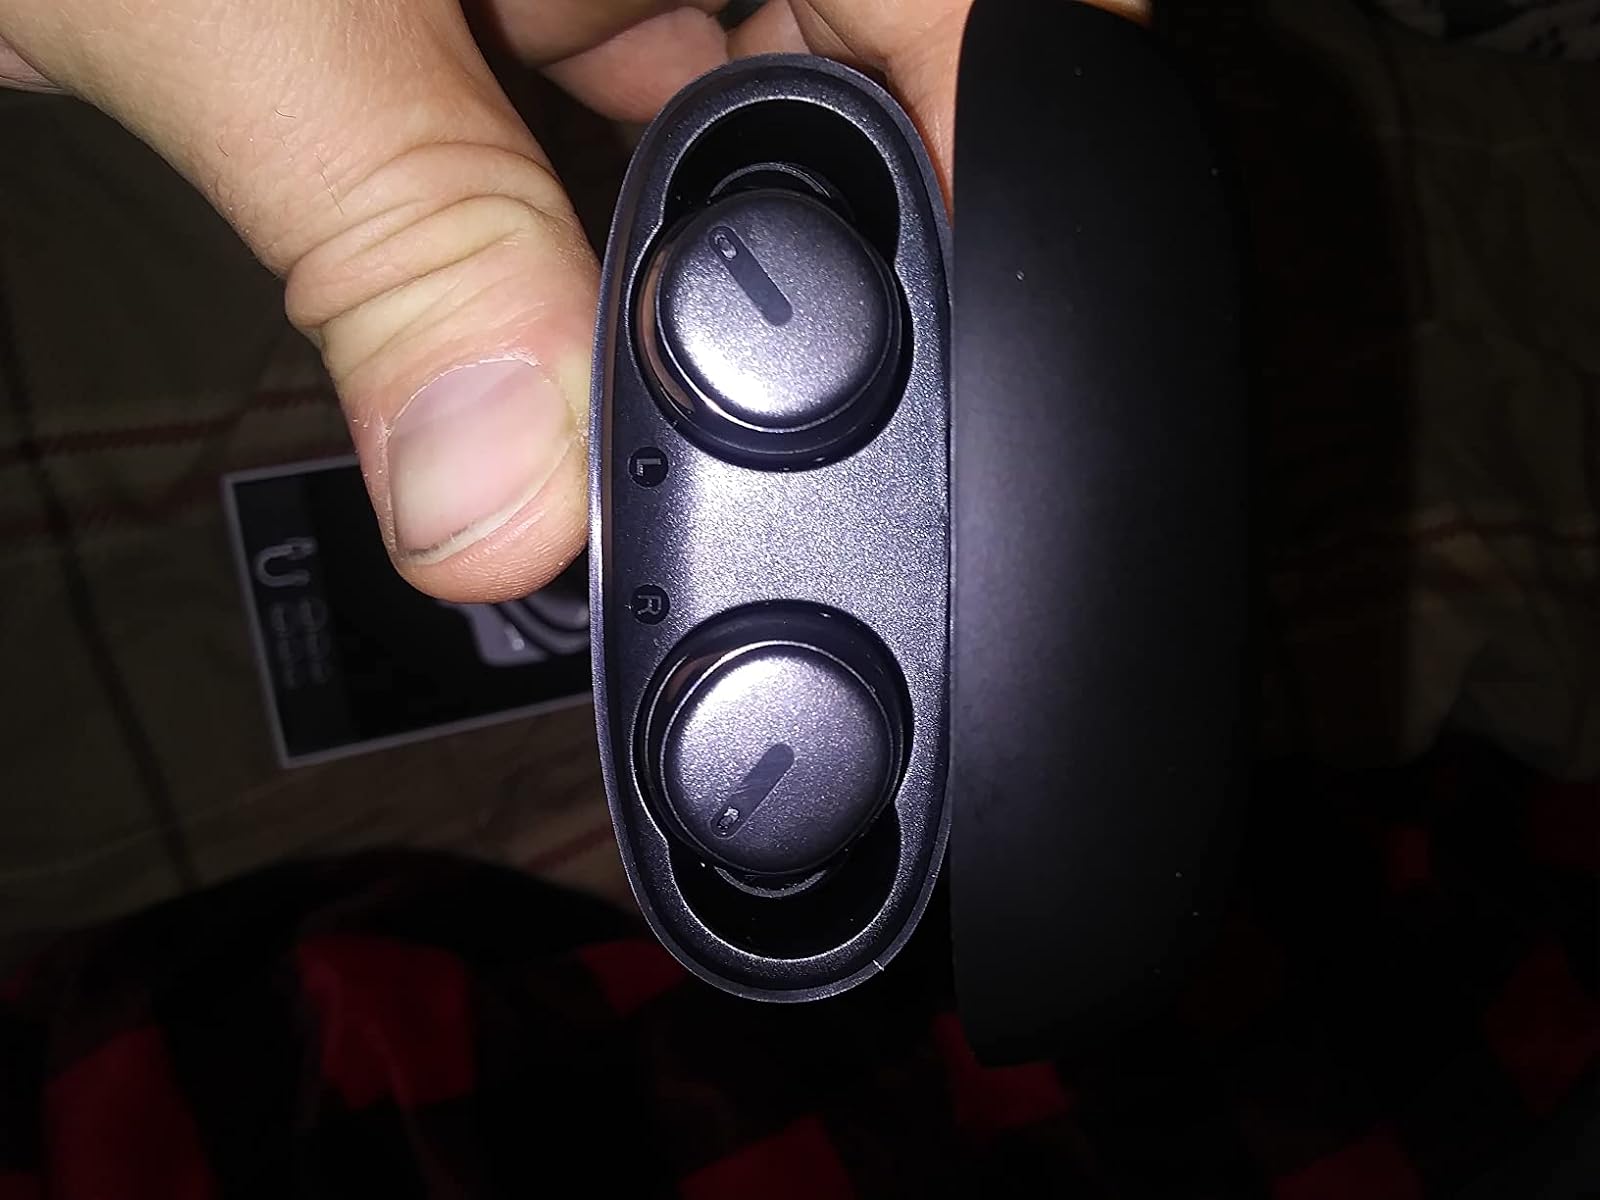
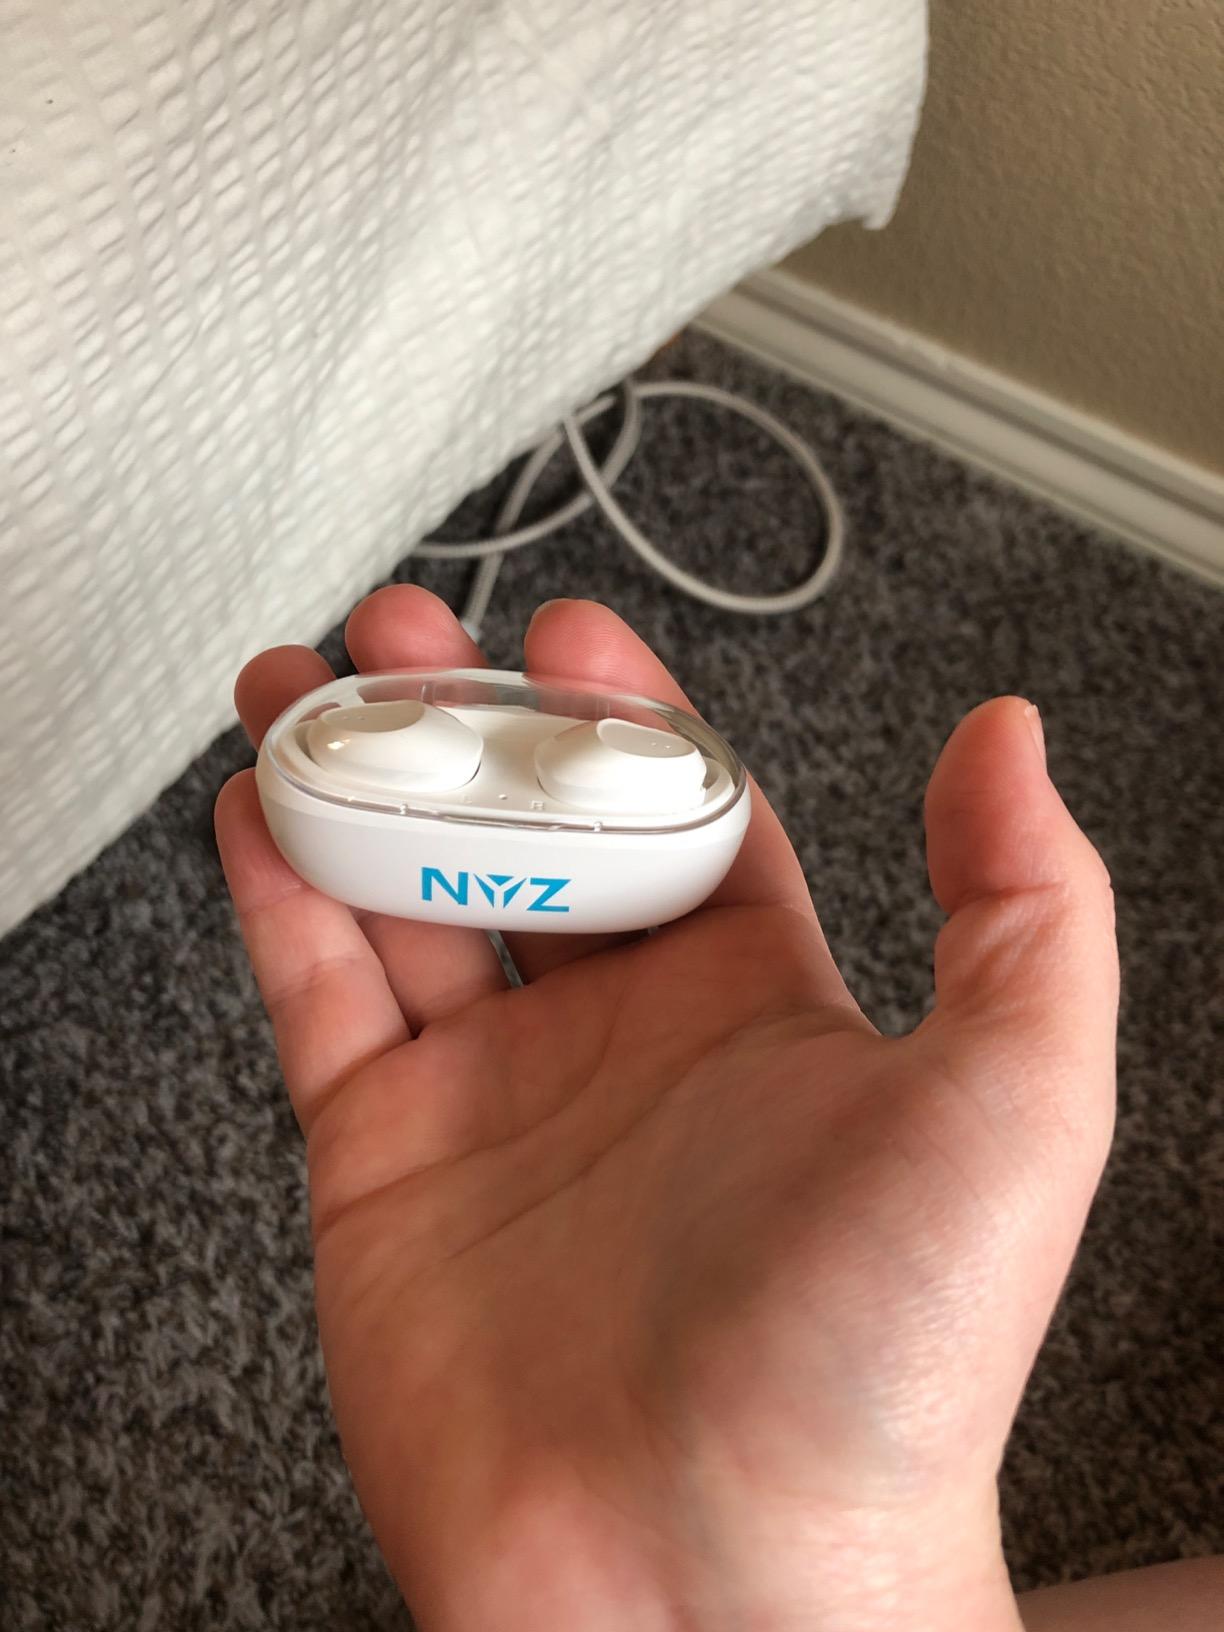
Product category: earbuds
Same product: no